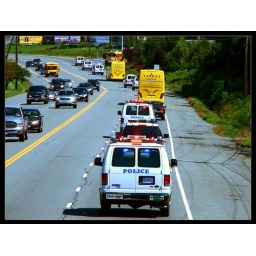
NYC Police vans escorting buses of Law Enforcement Academy students in the Village of Monticello in Sullivan County, NY.